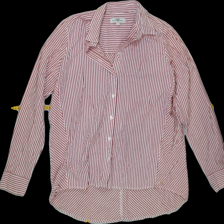
View: front
Type: Shirt
Category: Ladies
Brand: Hamton Republic (Kappahl)
Colors: Red, White
Material: 100%cotton
Pattern: Striped
Size: S
Trend: No trend
Stains: No
Price range: 50-100
Recommended usage: Reuse